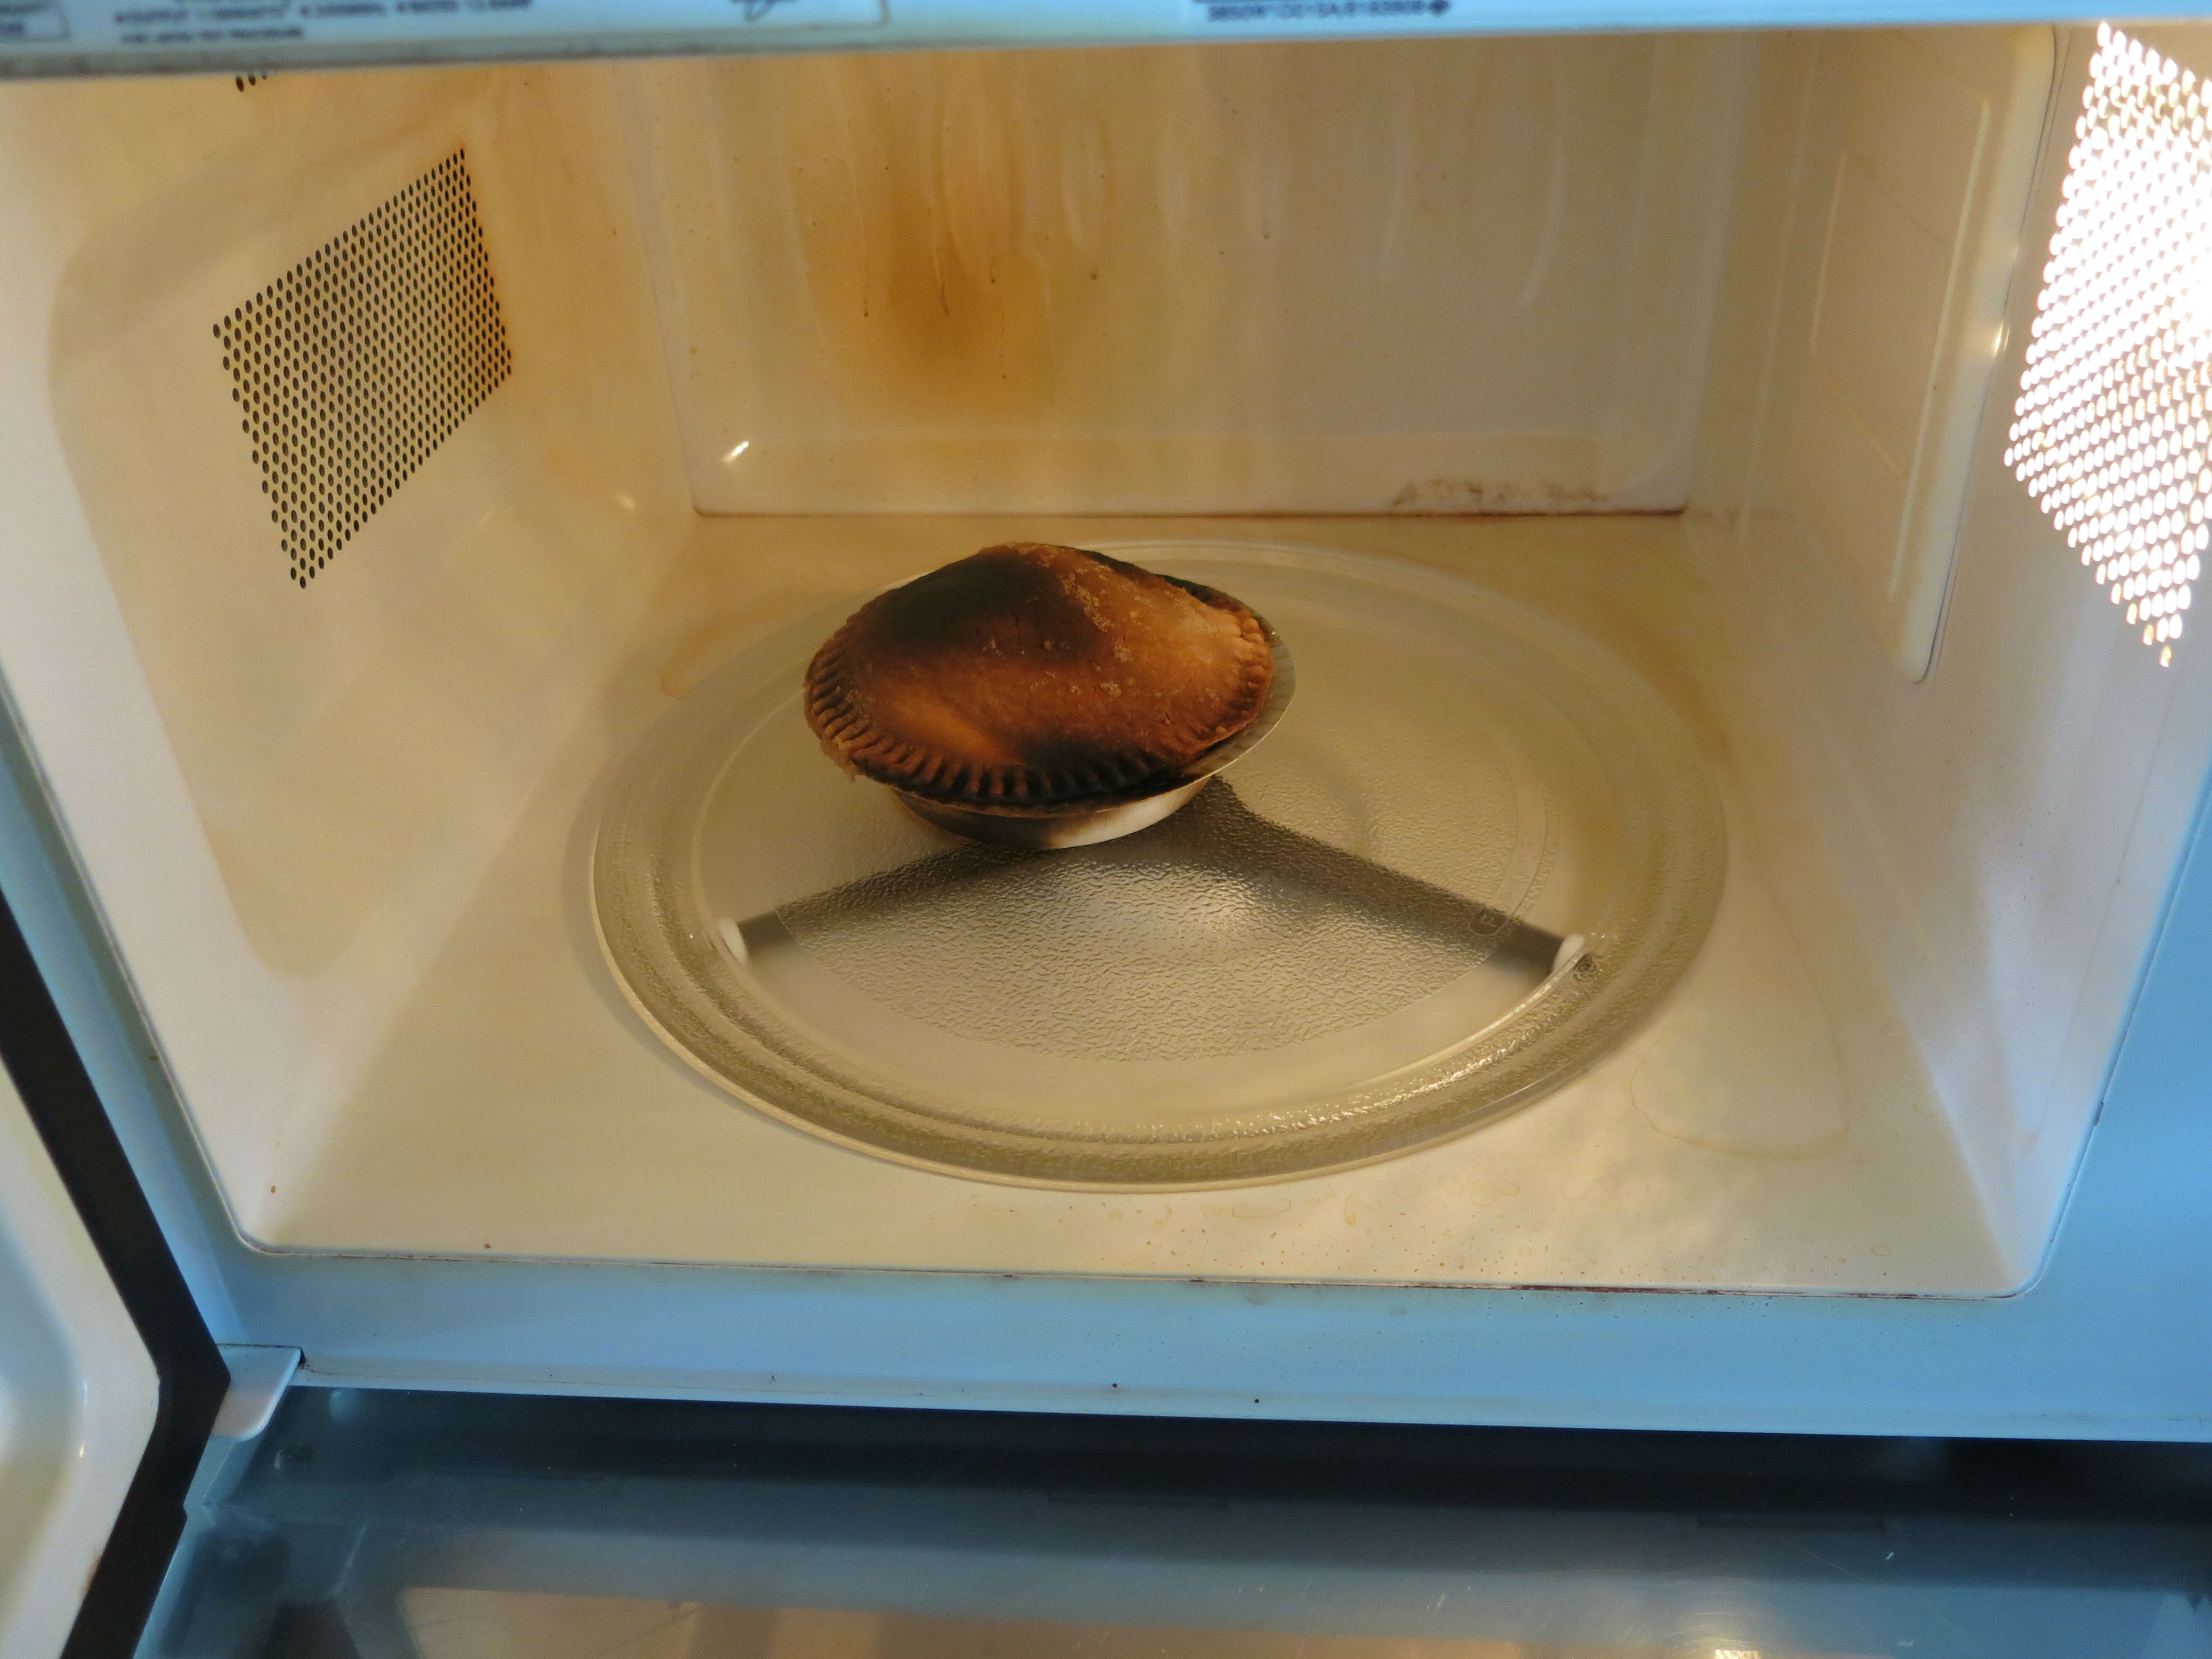
wood, ceiling, ceramic, fire, sink, lighting, cuisine, hotel, oven, shape, ignite, burned, firstworldproblem, microwave, potpie, malfunction